Cyclone Hudhud

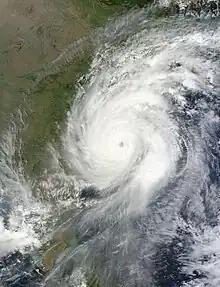
Hudhud nearing landfall at peak strength on October 12

Extremely Severe Cyclonic Storm Hudhud was a strong tropical cyclone that caused extensive damage and loss of life in eastern India and Nepal during October 2014. Hudhud originated from a low-pressure system that formed under the influence of an upper-air cyclonic circulation in the Andaman Sea on October 6. Hudhud intensified into a cyclonic storm on October 8 and as a Severe Cyclonic Storm on October 9. Hudhud underwent rapid deepening in the following days and was classified as a Very Severe Cyclonic Storm by the IMD. Shortly before landfall near Visakhapatnam, Andhra Pradesh, on October 12, Hudhud reached its peak strength with three-minute wind speeds of and a minimum central pressure of . The system then drifted northwards towards Uttar Pradesh and Nepal, causing widespread rains in both areas and heavy snowfall in the latter.